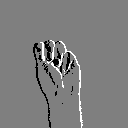
ASL letter: m